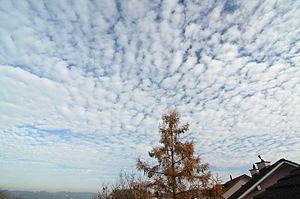
Le translucidus est une variété de plusieurs genres de nuages en bancs, en nappes ou en couches dont la faible épaisseur les rend suffisamment translucides pour laisser apparaître la position du Soleil ou de la Lune. Ce terme s'applique aux altocumulus, aux altostratus, aux stratocumulus et aux stratus. Les variétés translucidus et opacus s'excluent mutuellement puisque la seconde signifie que la couche est opaque.